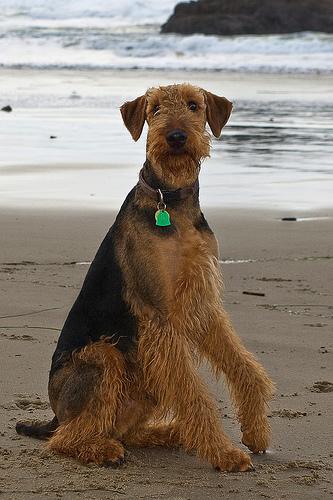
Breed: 200-n000008-Airedale